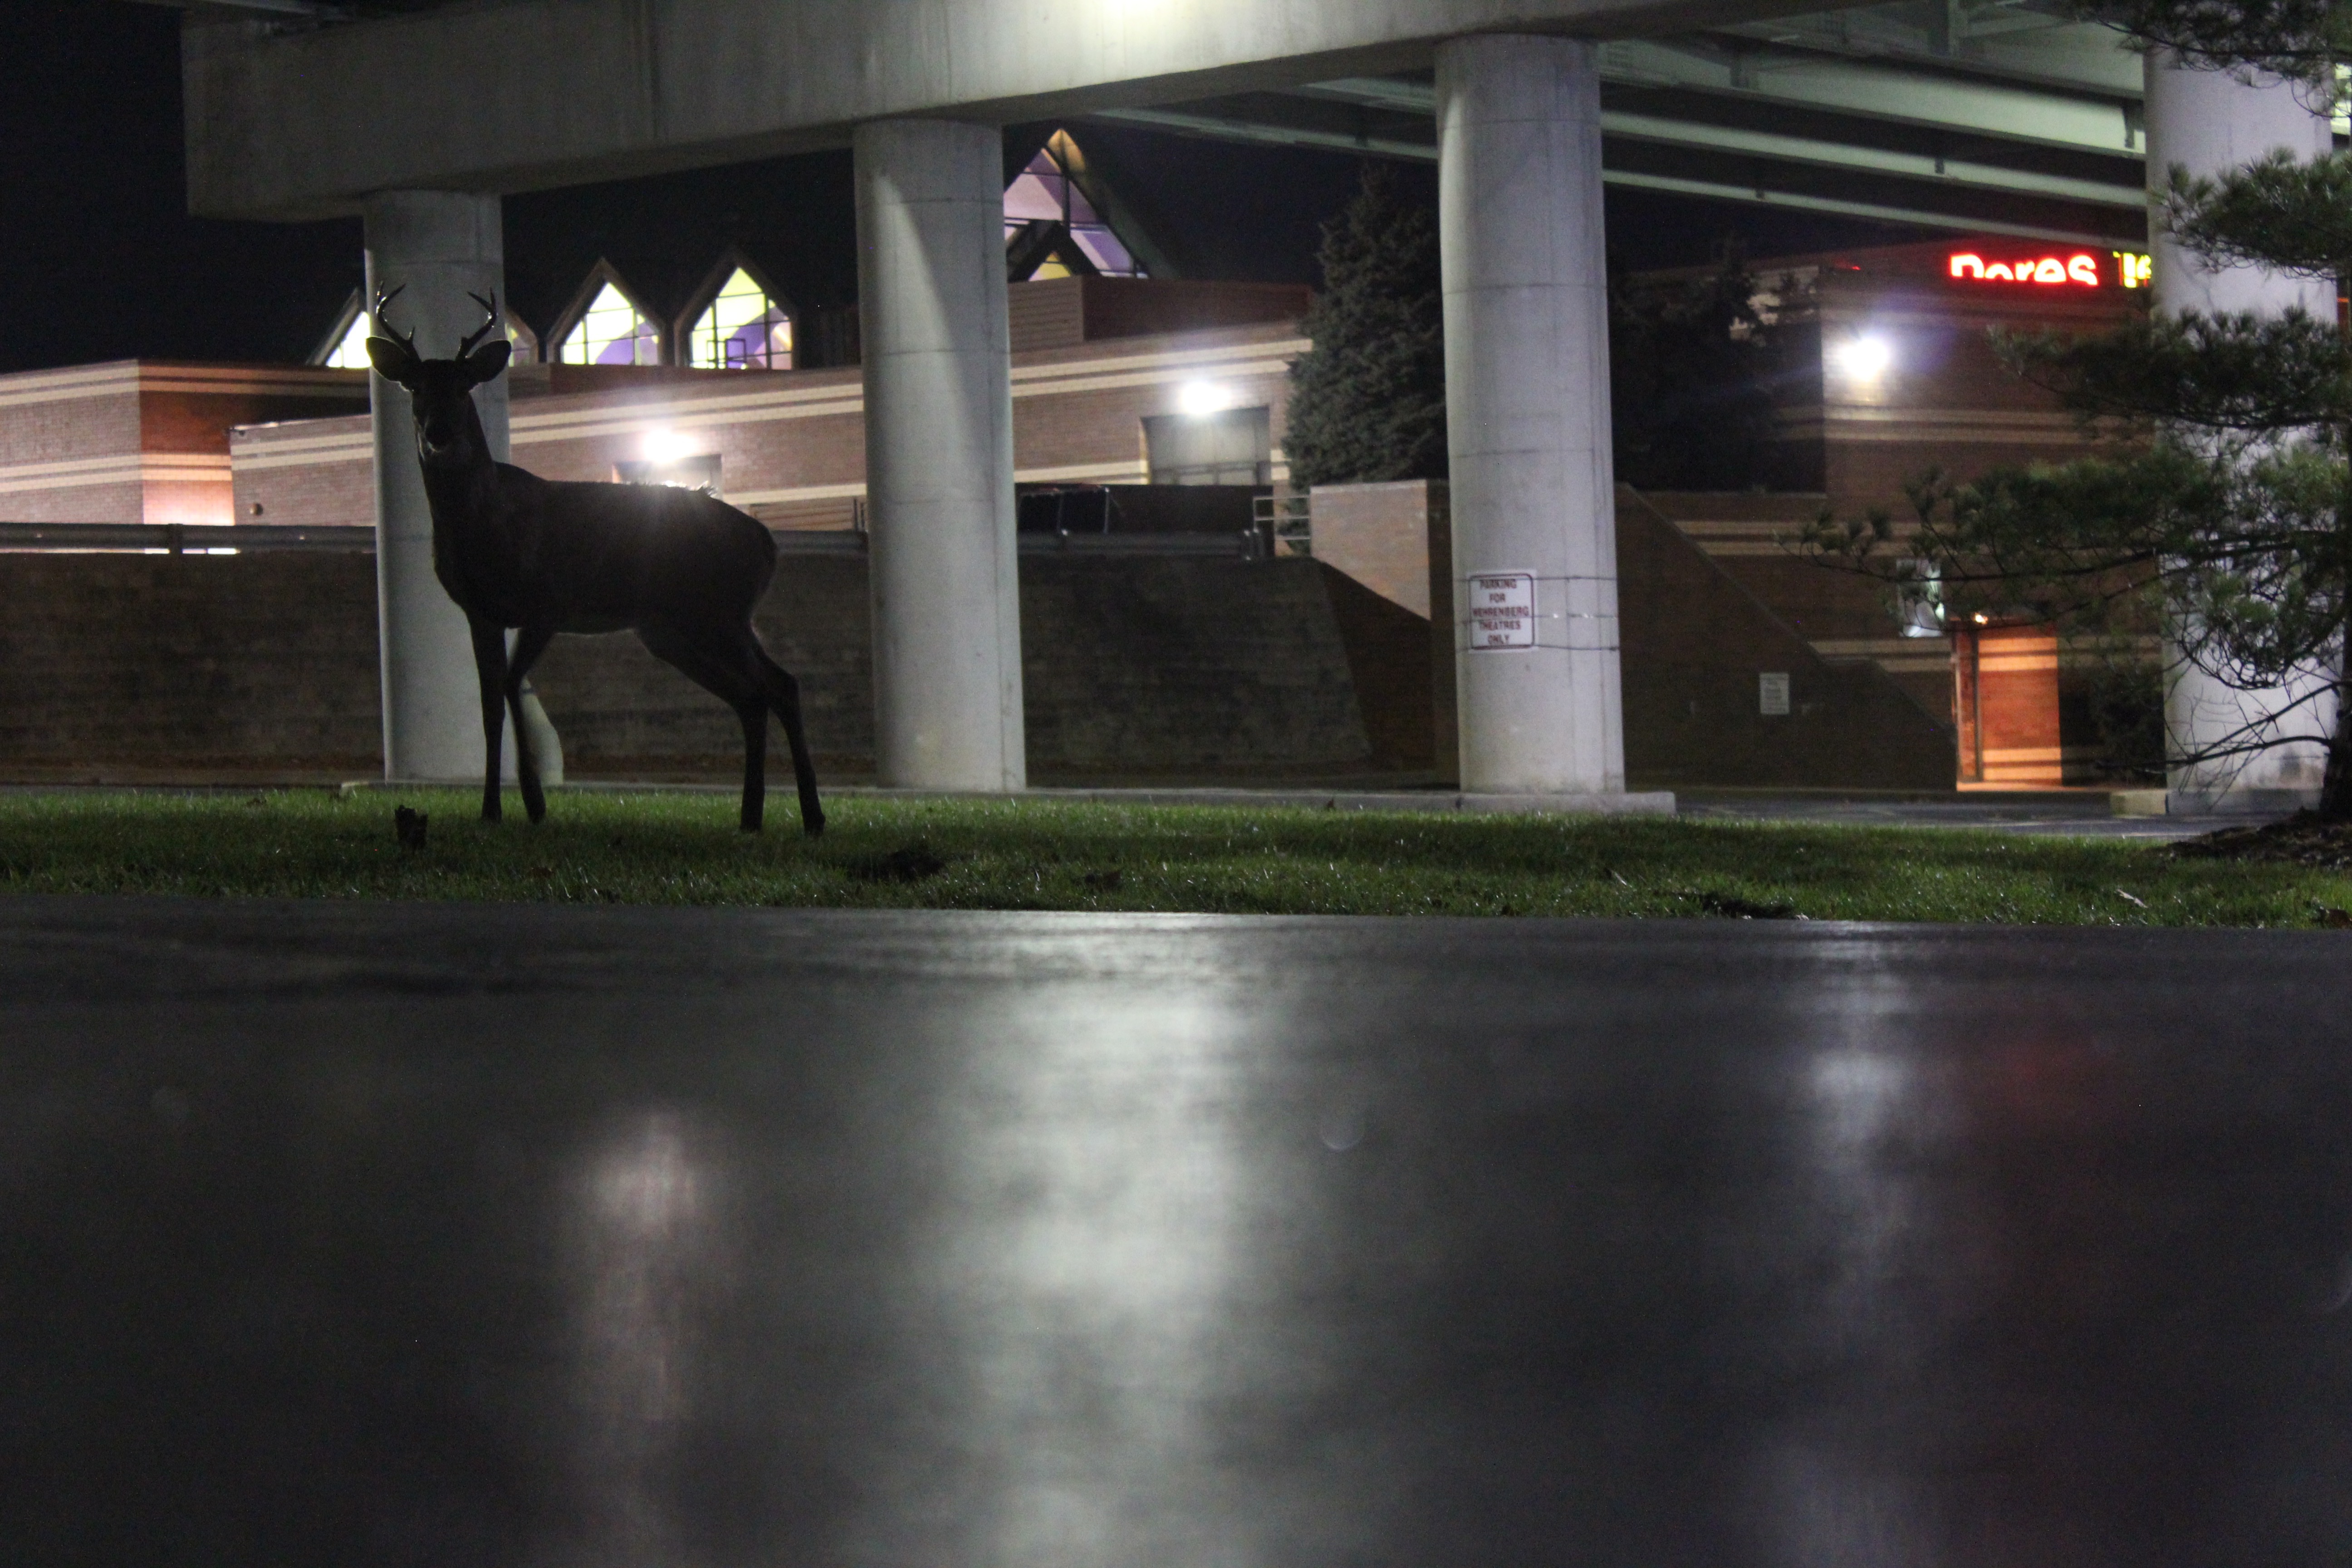
tourist attraction